Rollin H. Person

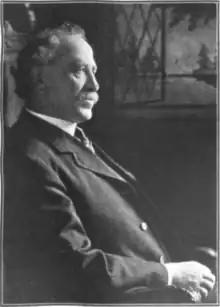
Rollin H. Person.

Rollin Harlow Person (October 15, 1850 – June 2, 1917) was an American jurist who served as an associate justice of the Michigan Supreme Court.